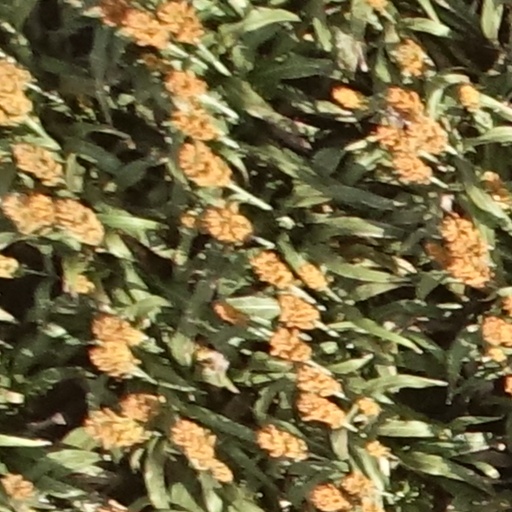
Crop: sorghum